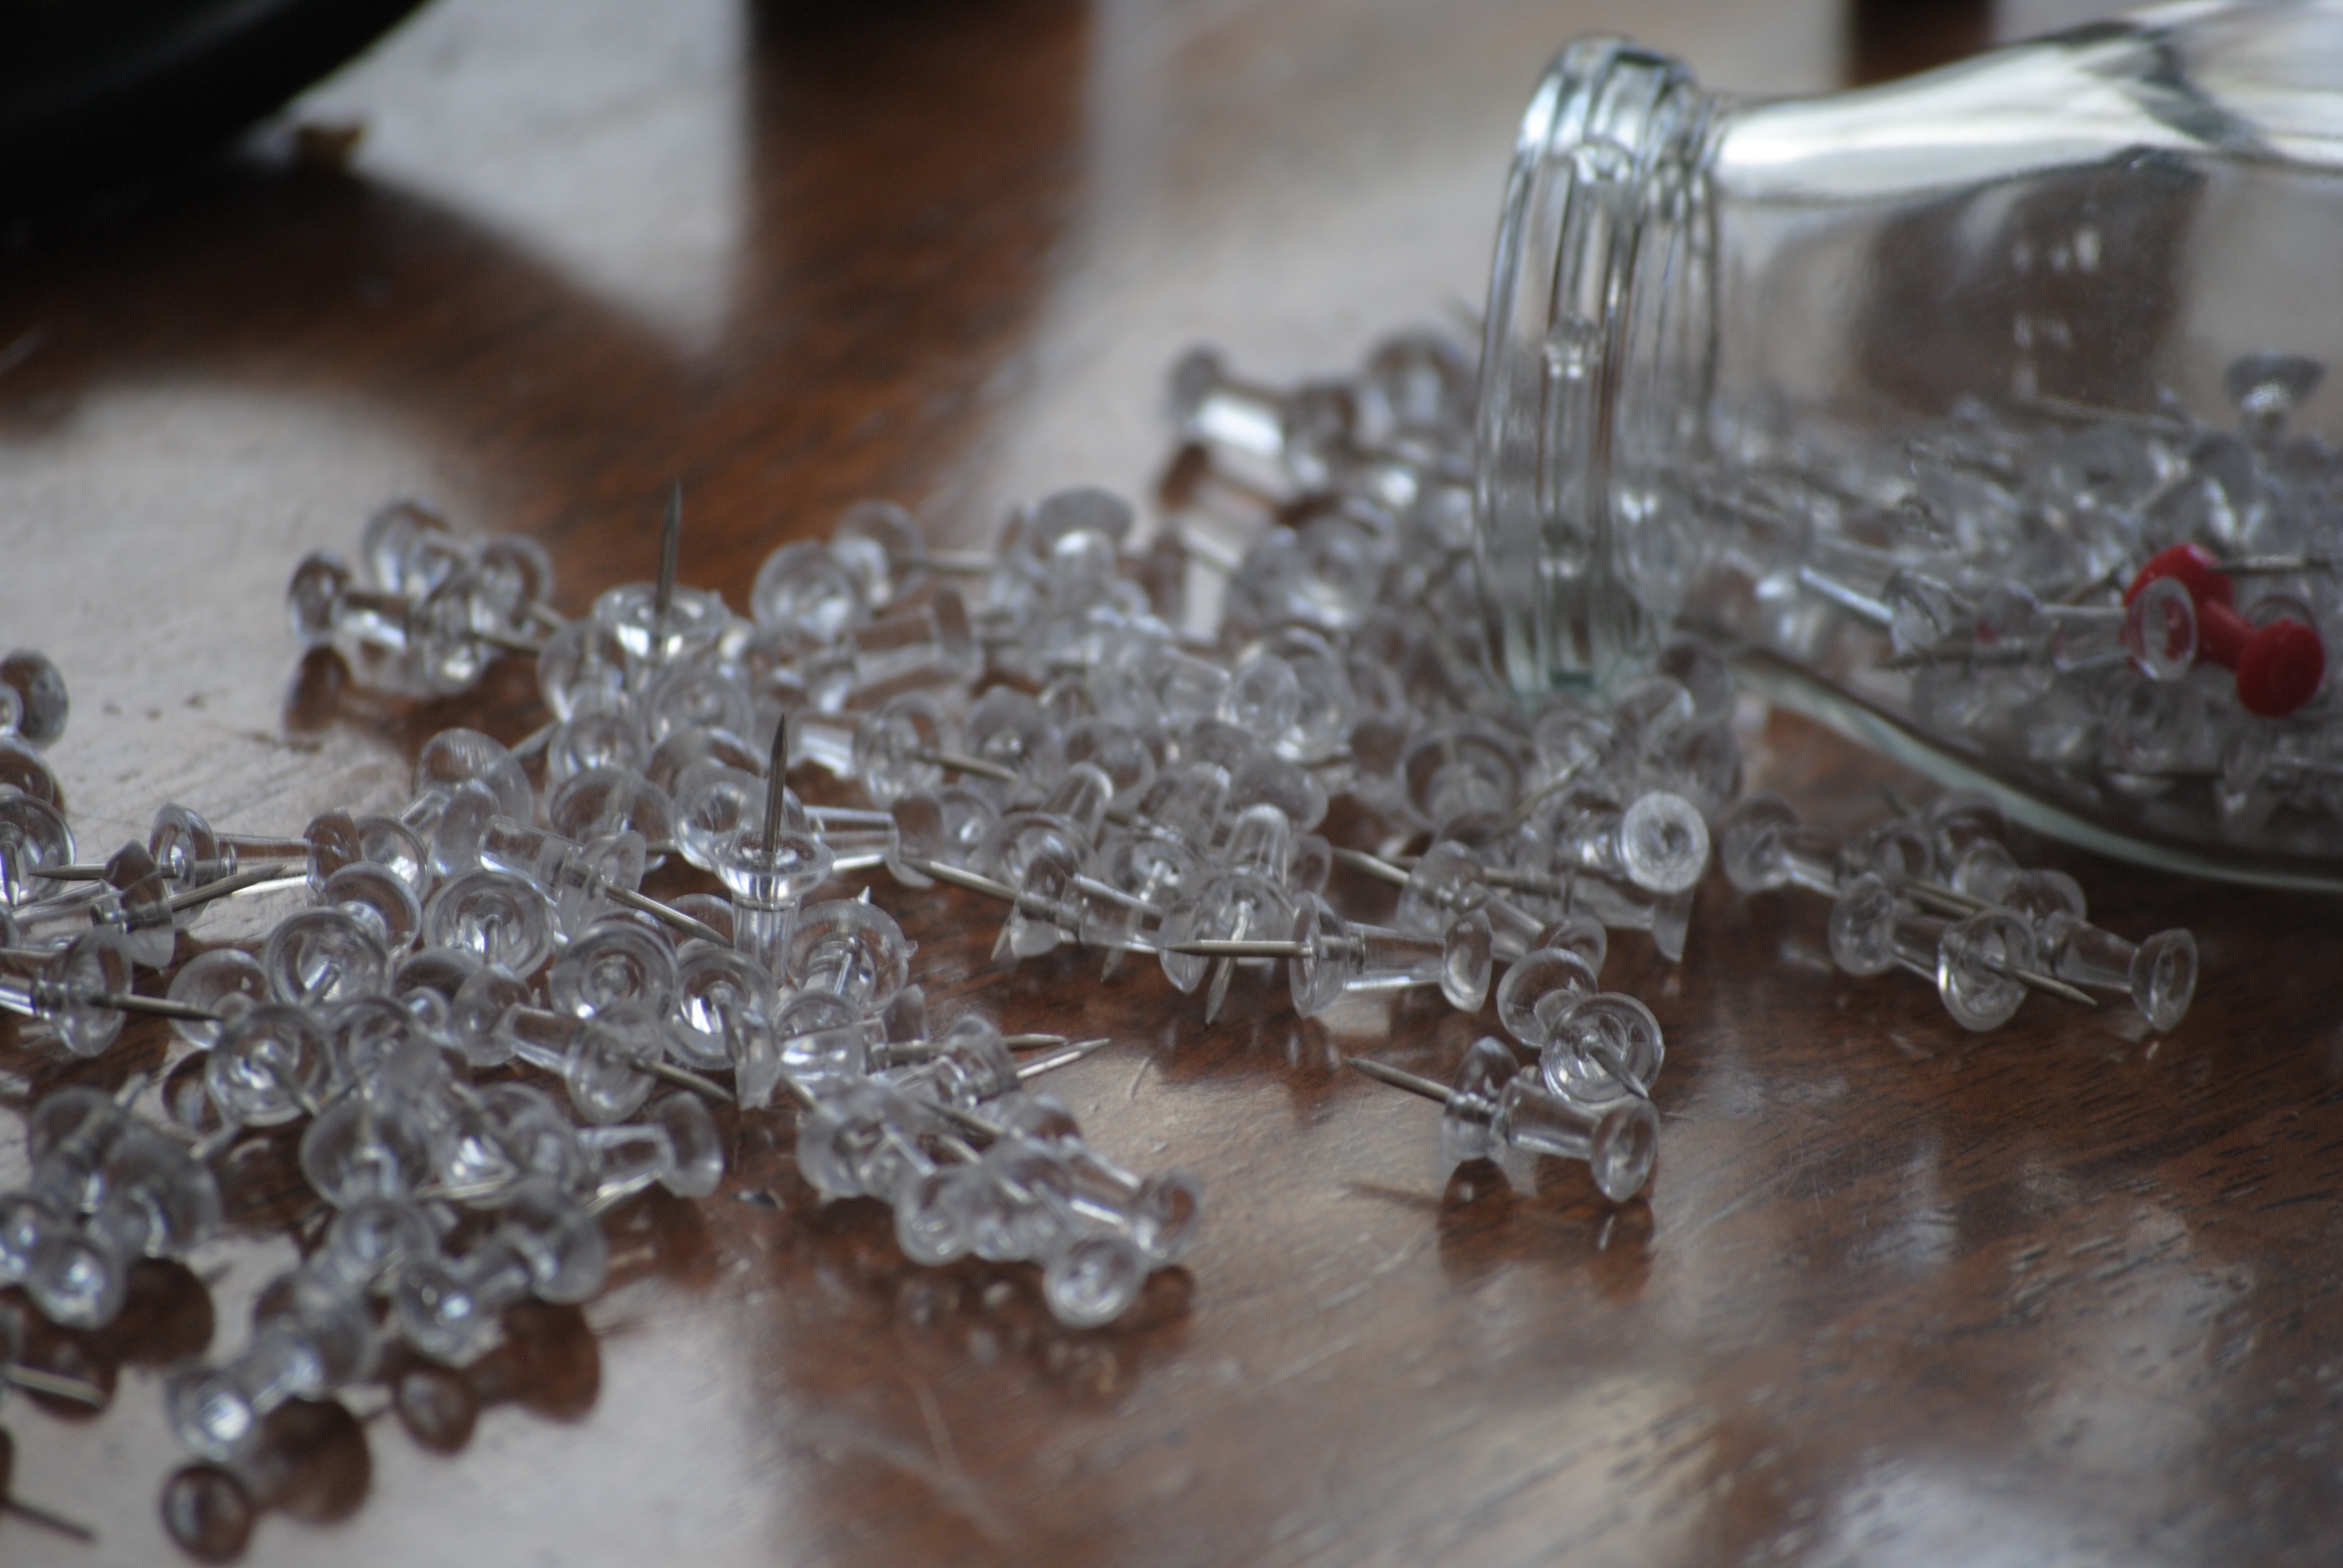
computer, board, white, plastic, tool, ice, red, collection, symbol, macro, shadow, office, blue, empty, business, set, paper, material, note, button, blank, pin, drawing, design, stationery, school, supplies, icon, notice, push, reminder, thumb, nobody, pushpin, memo, render, tack, thumbtacks